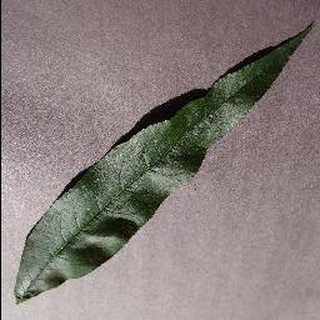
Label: healthy_peach